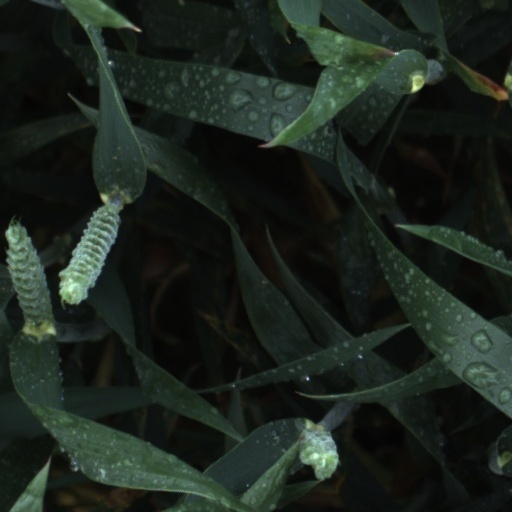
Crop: wheat